Tien Shiau-wen

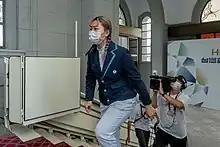
Tien Shiau-wen

Tien Shiau-wen (born 14 December 1999) is a Taiwanese table tennis player.